Bimbo Bakeries USA

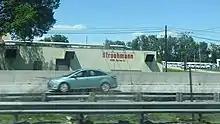
Stroehmann factory in Harrisburg, Pennsylvania

On December 10, 2008, it was announced that Grupo Bimbo was in negotiations to purchase Weston Foods Inc., a subsidiary of George Weston Ltd. for $2.38 billion, a purchase that would make Bimbo Bakeries USA the largest bakery company in the USA. The purchase was finalized on January 21, 2009. The acquisition added brands such as Arnold, Brownberry, Freihofer's, Stroehmann, and gave Bimbo the rights to the Weston brands in the eastern United States (it had controlled the Weston brands in the western United States since 2002). The purchase also added 22 more factories and 4,000 delivery trucks, giving Bimbo Bakeries USA 35 factories and over 7,000 sales routes in the United States, along with a footprint in all of the lower 48 states and almost US$4 billion in annual sales. The Weston Foods headquarters in Horsham, Pennsylvania (just outside Philadelphia) became the new headquarters for Bimbo's USA operations, relocating from Fort Worth, Texas, when the deal closed.